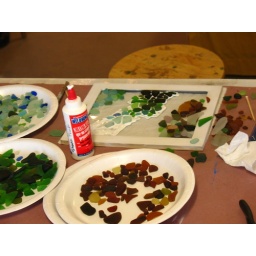
Holly's beautiful beach glass collection and mosaic window in progress.